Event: Typhoon Ruby
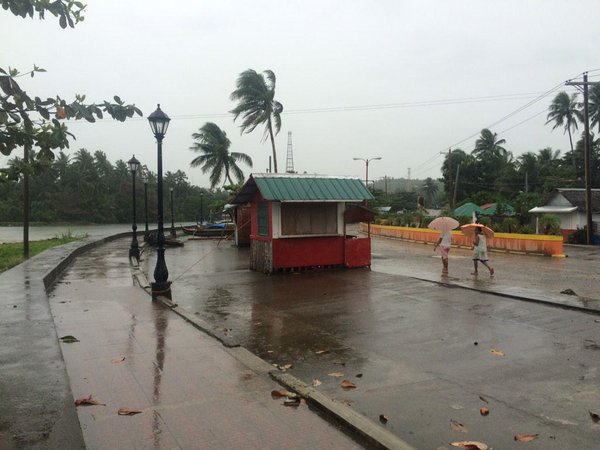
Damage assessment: no_damage